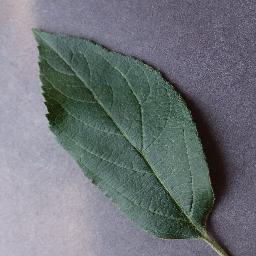
Label: Apple___healthy